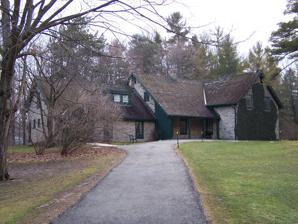
Building: Woodside National Historic Site
Country: Canada
Year built: 1853
Historic home "Woodside House" redirects here. For the municipal building in Wood Green, North London, see George Meehan House . Woodside Type Childhood home of former Canadian Prime Minister William Lyon Mackenzie King . Location 528 Wellington Street North Kitchener , Ontario , Canada N2H 5L5 Built 1853 Architectural style(s) Victorian Governing body Parks Canada Website Woodside National Historic Site National Historic Site of Canada Designated 1952 Woodside National Historic Site is the childhood home of former Canadian Prime Minister William Lyon Mackenzie King . King resided there from 1886 to 1893. The house is located in the city of Kitchener , Ontario , Canada. The house was built in 1853. A group of local citizens created the Mackenzie King Woodside Trust to preserve the house from demolition and acquire the property. The house has been restored to reflect the Victorian era , and is managed and interpreted as a unit of the national park system. The 11.5-acre (47,000 m 2 ) site includes wooded grounds, gardens, and lawn.  A video presentation is shown about the King family and Woodside. Victorian period programs and special events are offered, but the house is open fewer than 60 days a year, on select dates from October to mid-December. The grounds are open year-round. The house and the grounds were designated a National Historic Site in 1952. See also List of historic places in Regional Municipality of Waterloo List of oldest buildings and structures in the Regional Municipality of Waterloo References